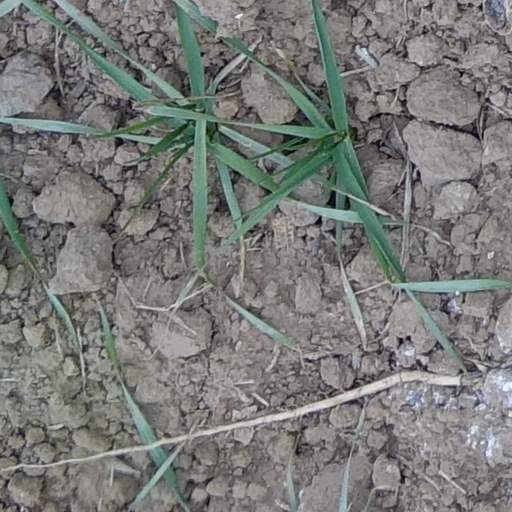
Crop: wheat